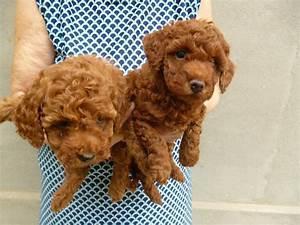
dog